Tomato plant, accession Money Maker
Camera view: horizontal (90 deg, fisheye); turntable rotation: 120 degrees
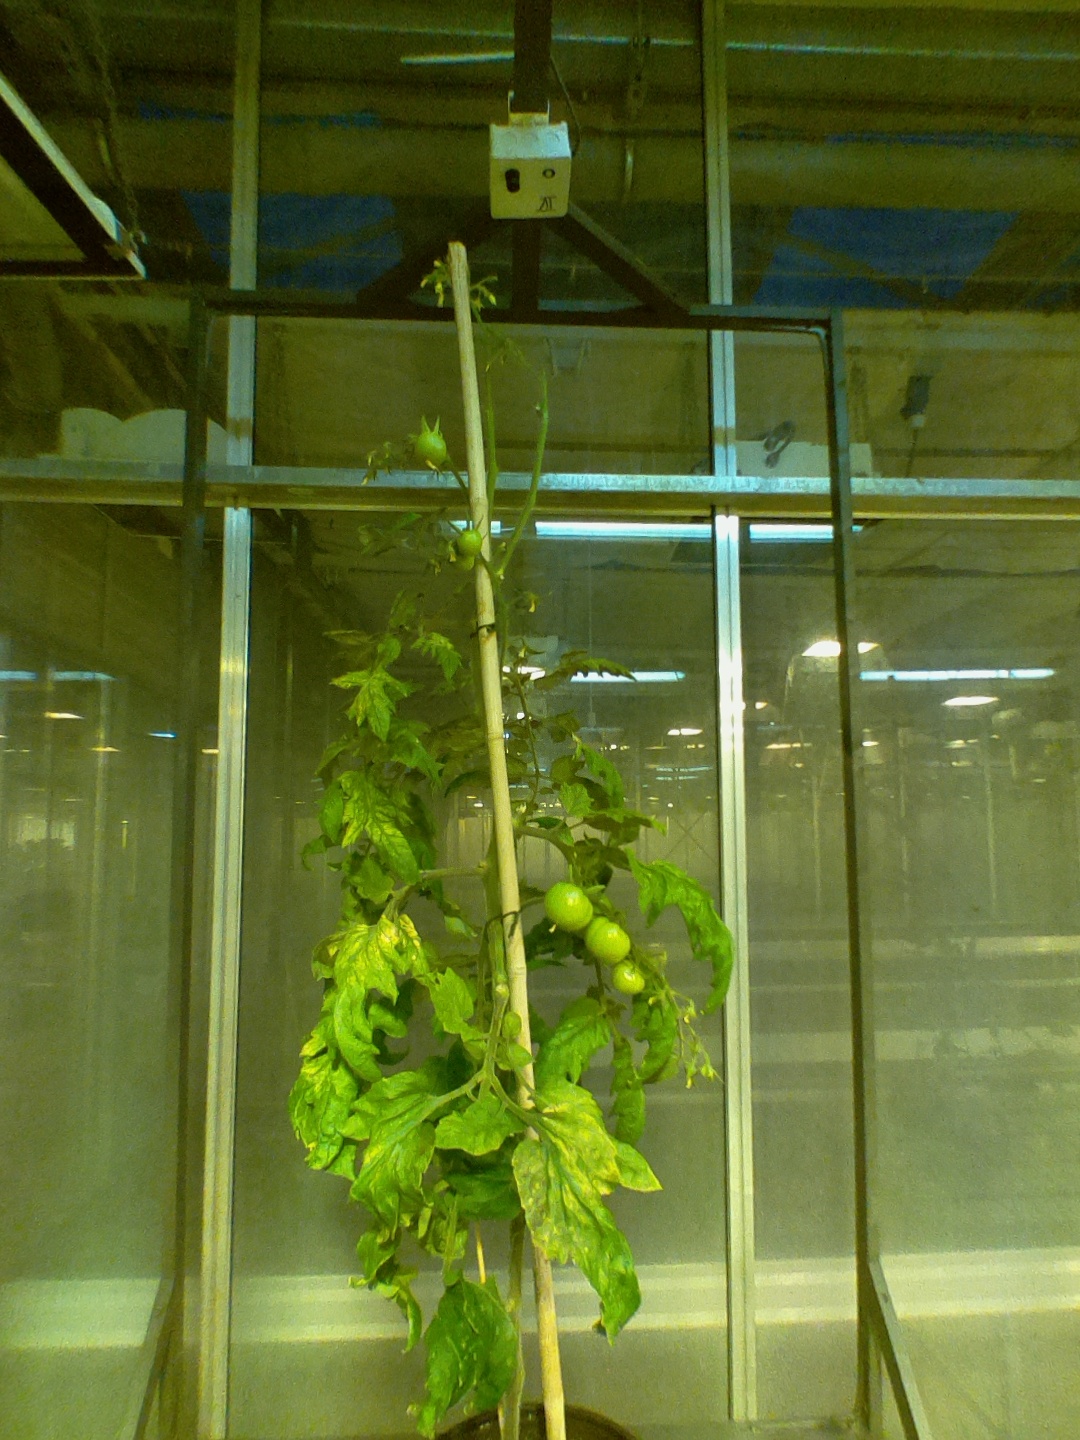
BBCH growth stage 78: 80% -90% of final fruit size